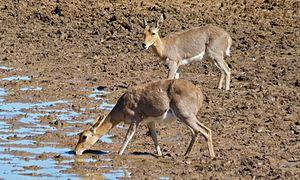
Le Cobe de montagne ou redunca de montagne est une espèce de mammifères de la famille des Bovidae.